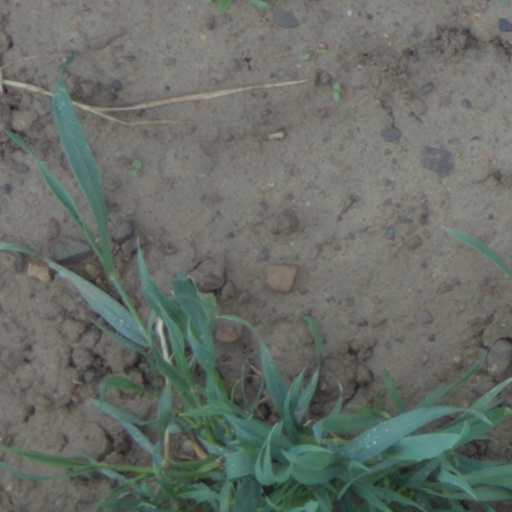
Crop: wheat